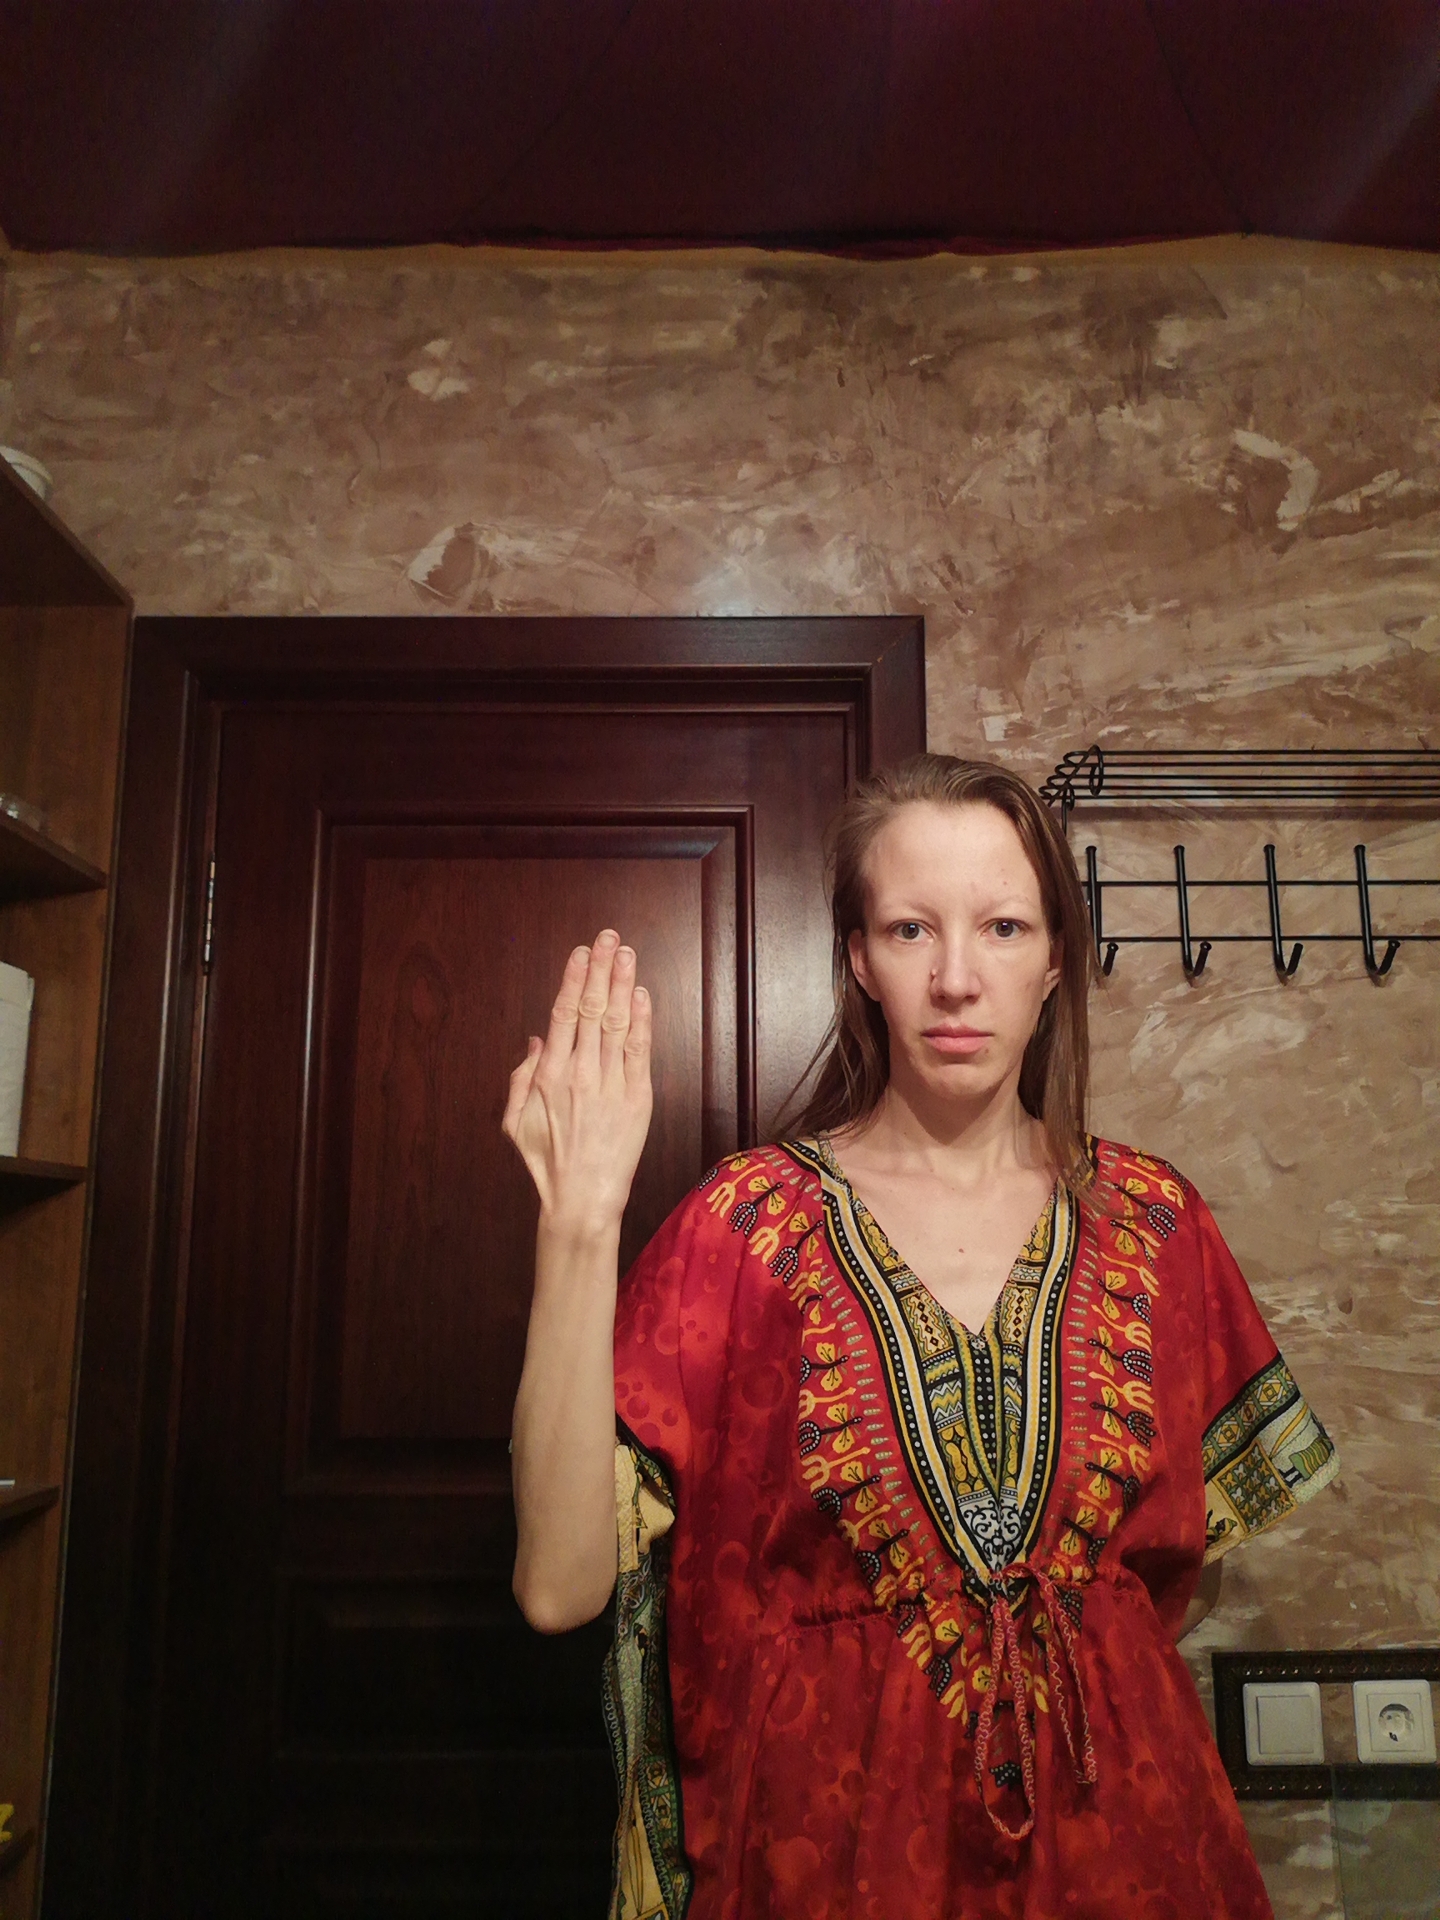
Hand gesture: stop_inverted